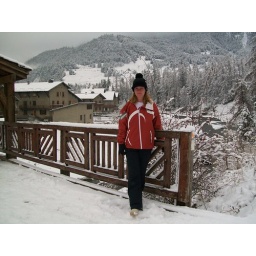
On the bridge over the river